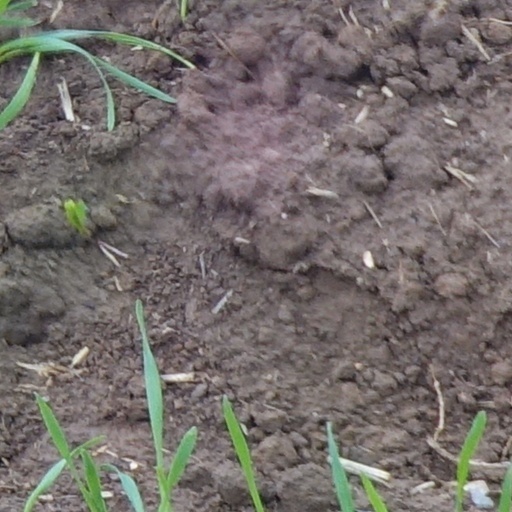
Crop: wheat